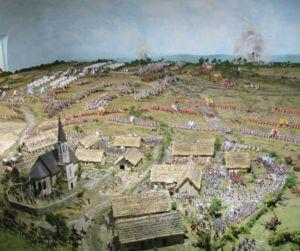
Cet article comprend l'ordre de bataille de la bataille de Blenheim du 13 août 1704. Il décrit les unités et leurs commandants qui y ont combattu dans le cadre de la guerre de Succession d'Espagne.
La deuxième bataille de Höchstädt, également appelée bataille de Hochstett ou encore bataille de Blenheim, livrée le 13 août 1704, est un affrontement majeur de la guerre de Succession d'Espagne qui opposait le royaume de France et l'Électorat de Bavière à la Grande Alliance rassemblant l'Angleterre, les Provinces-Unies, le Portugal et le Saint-Empire. Elle a été livrée sur un front d’un peu plus de 6 kilomètres en Bavière, de Höchstädt an der Donau à Blenheim.